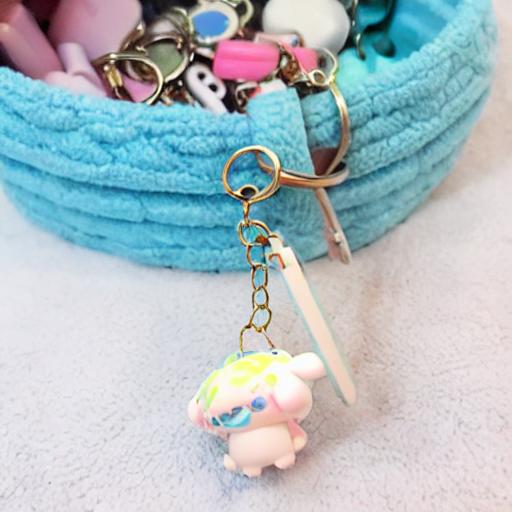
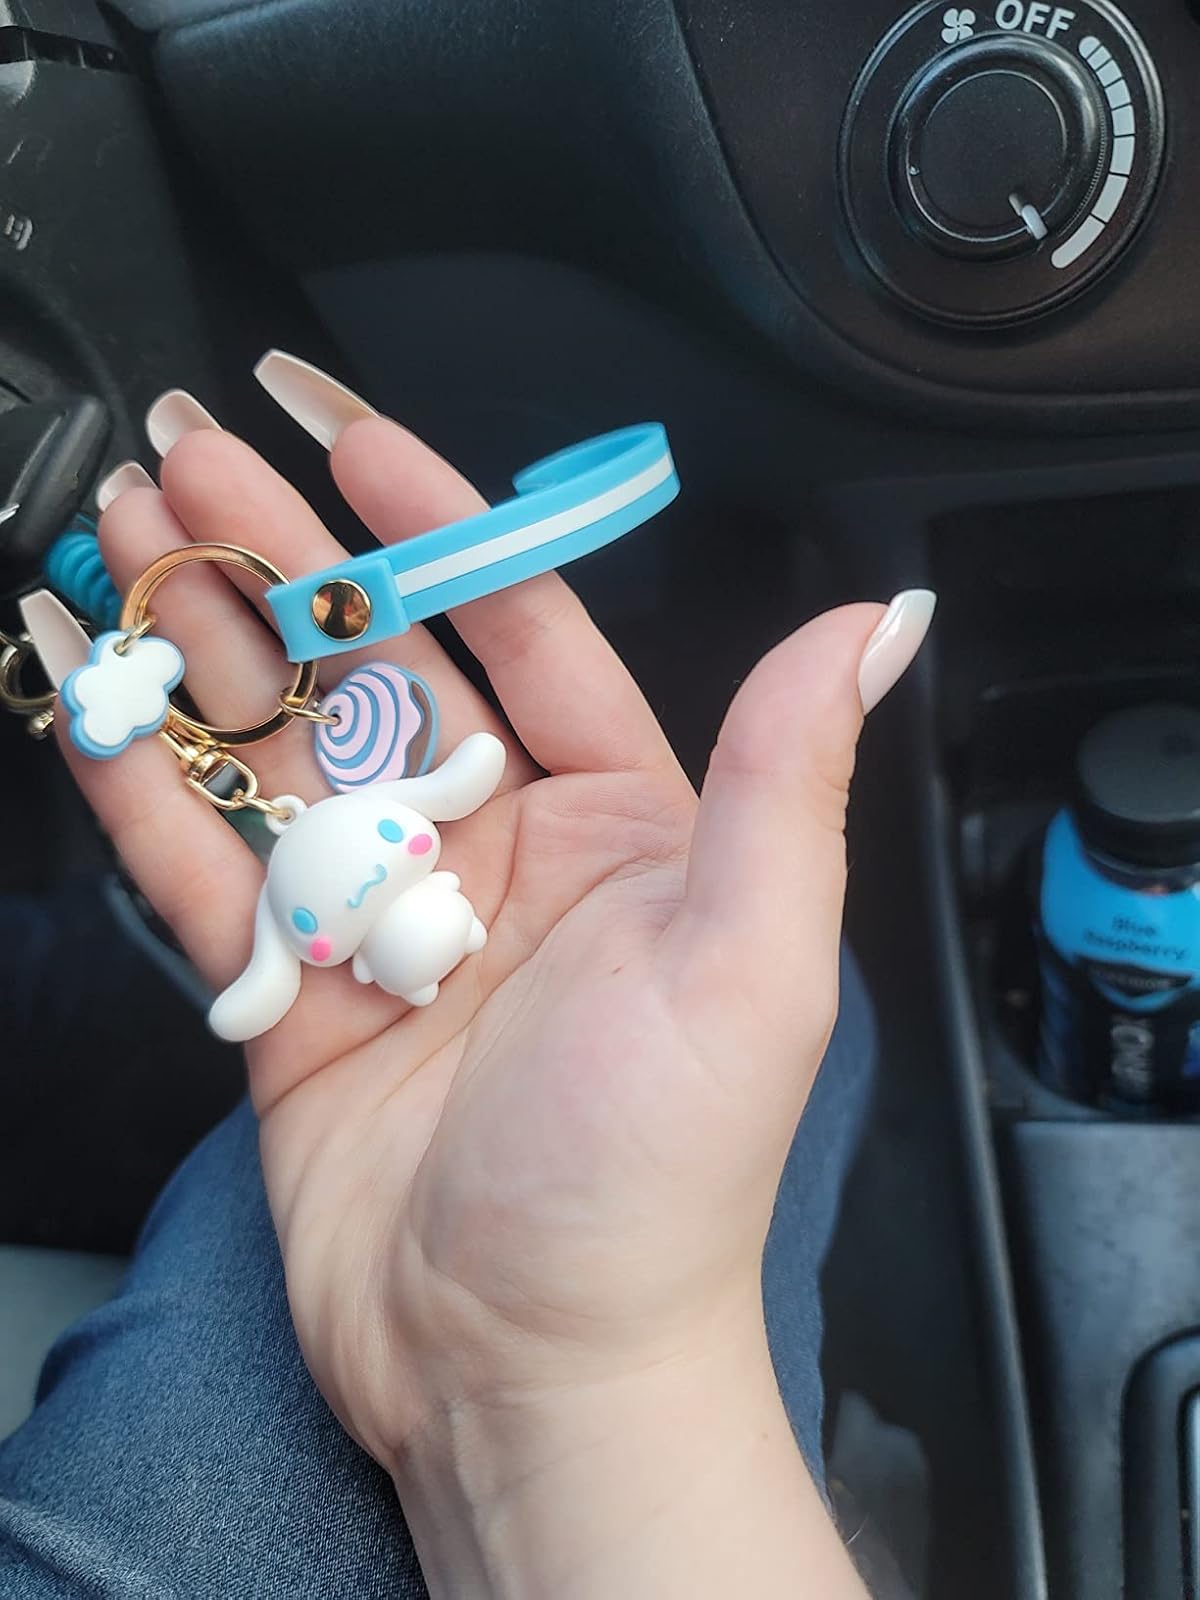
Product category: accessories_keychain
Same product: no